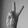
ASL letter: V